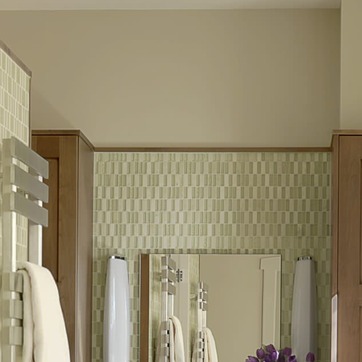
Material: tile